Victor Olgyay

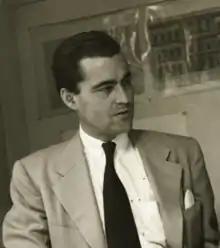

Victor Olgyay (September 1, 1910 – April 22, 1970) was an architect, city planner, and early researcher in the field of Bioclimatic design. He was an associate professor at the School of Architecture and Urban Planning of Princeton University until 1970 and, with his twin brother Aladar, a pioneer in the field of Bioclimatic design in the 1950's and 60's.